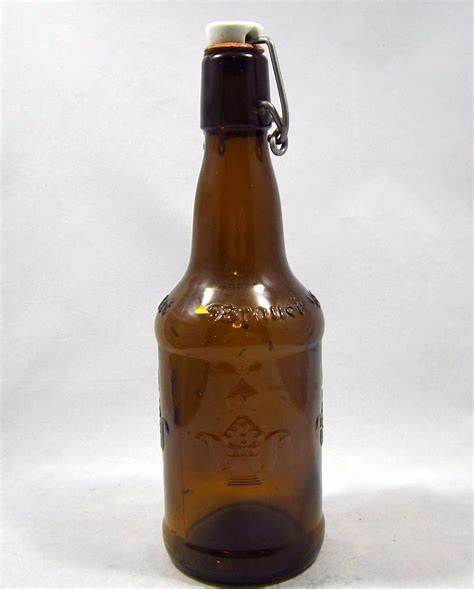
Waste category: glass